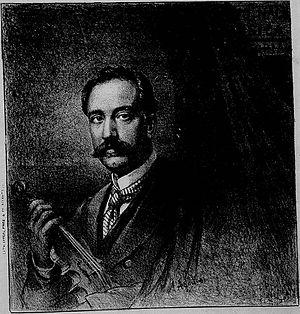
Leopoldo Américo Miguez, né le 9 septembre 1850 à Niterói − mort le 6 juillet 1902 à Rio de Janeiro, est un compositeur, violoniste, théoricien de la musique et chef d'orchestre brésilien, premier directeur de l’École de musique de l'université fédérale de Rio de Janeiro. Leopoldo Miguez a composé la musique de l’Hymne de la proclamation de la République.
L'École de musique de l'université fédérale de Rio de Janeiro est la plus ancienne et une des plus prestigieuses écoles de musique brésiliennes. Si son présent est résolument ancré dans l'enseignement supérieur et dans la recherche de l'excellence musicale, son histoire, remontant jusqu'au XIXᵉ siècle, se confond avec celle de l'enseignement musical au Brésil.